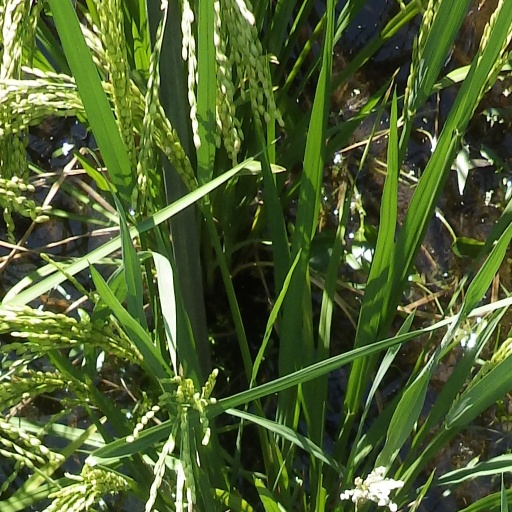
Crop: rice